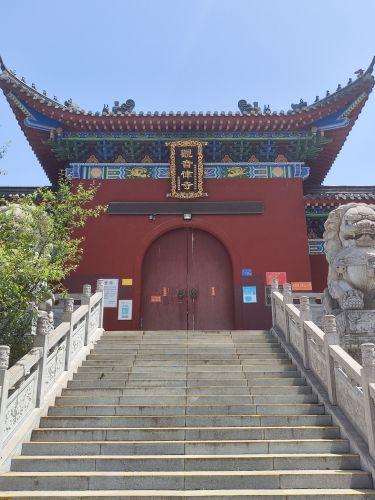
地标名称：观音律寺
所在城市：六安市·裕安区